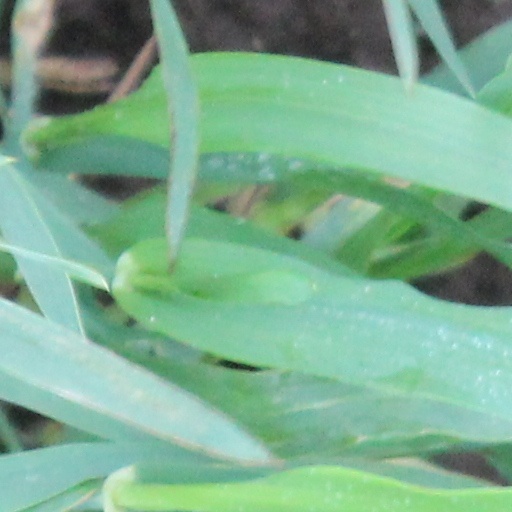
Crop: wheat